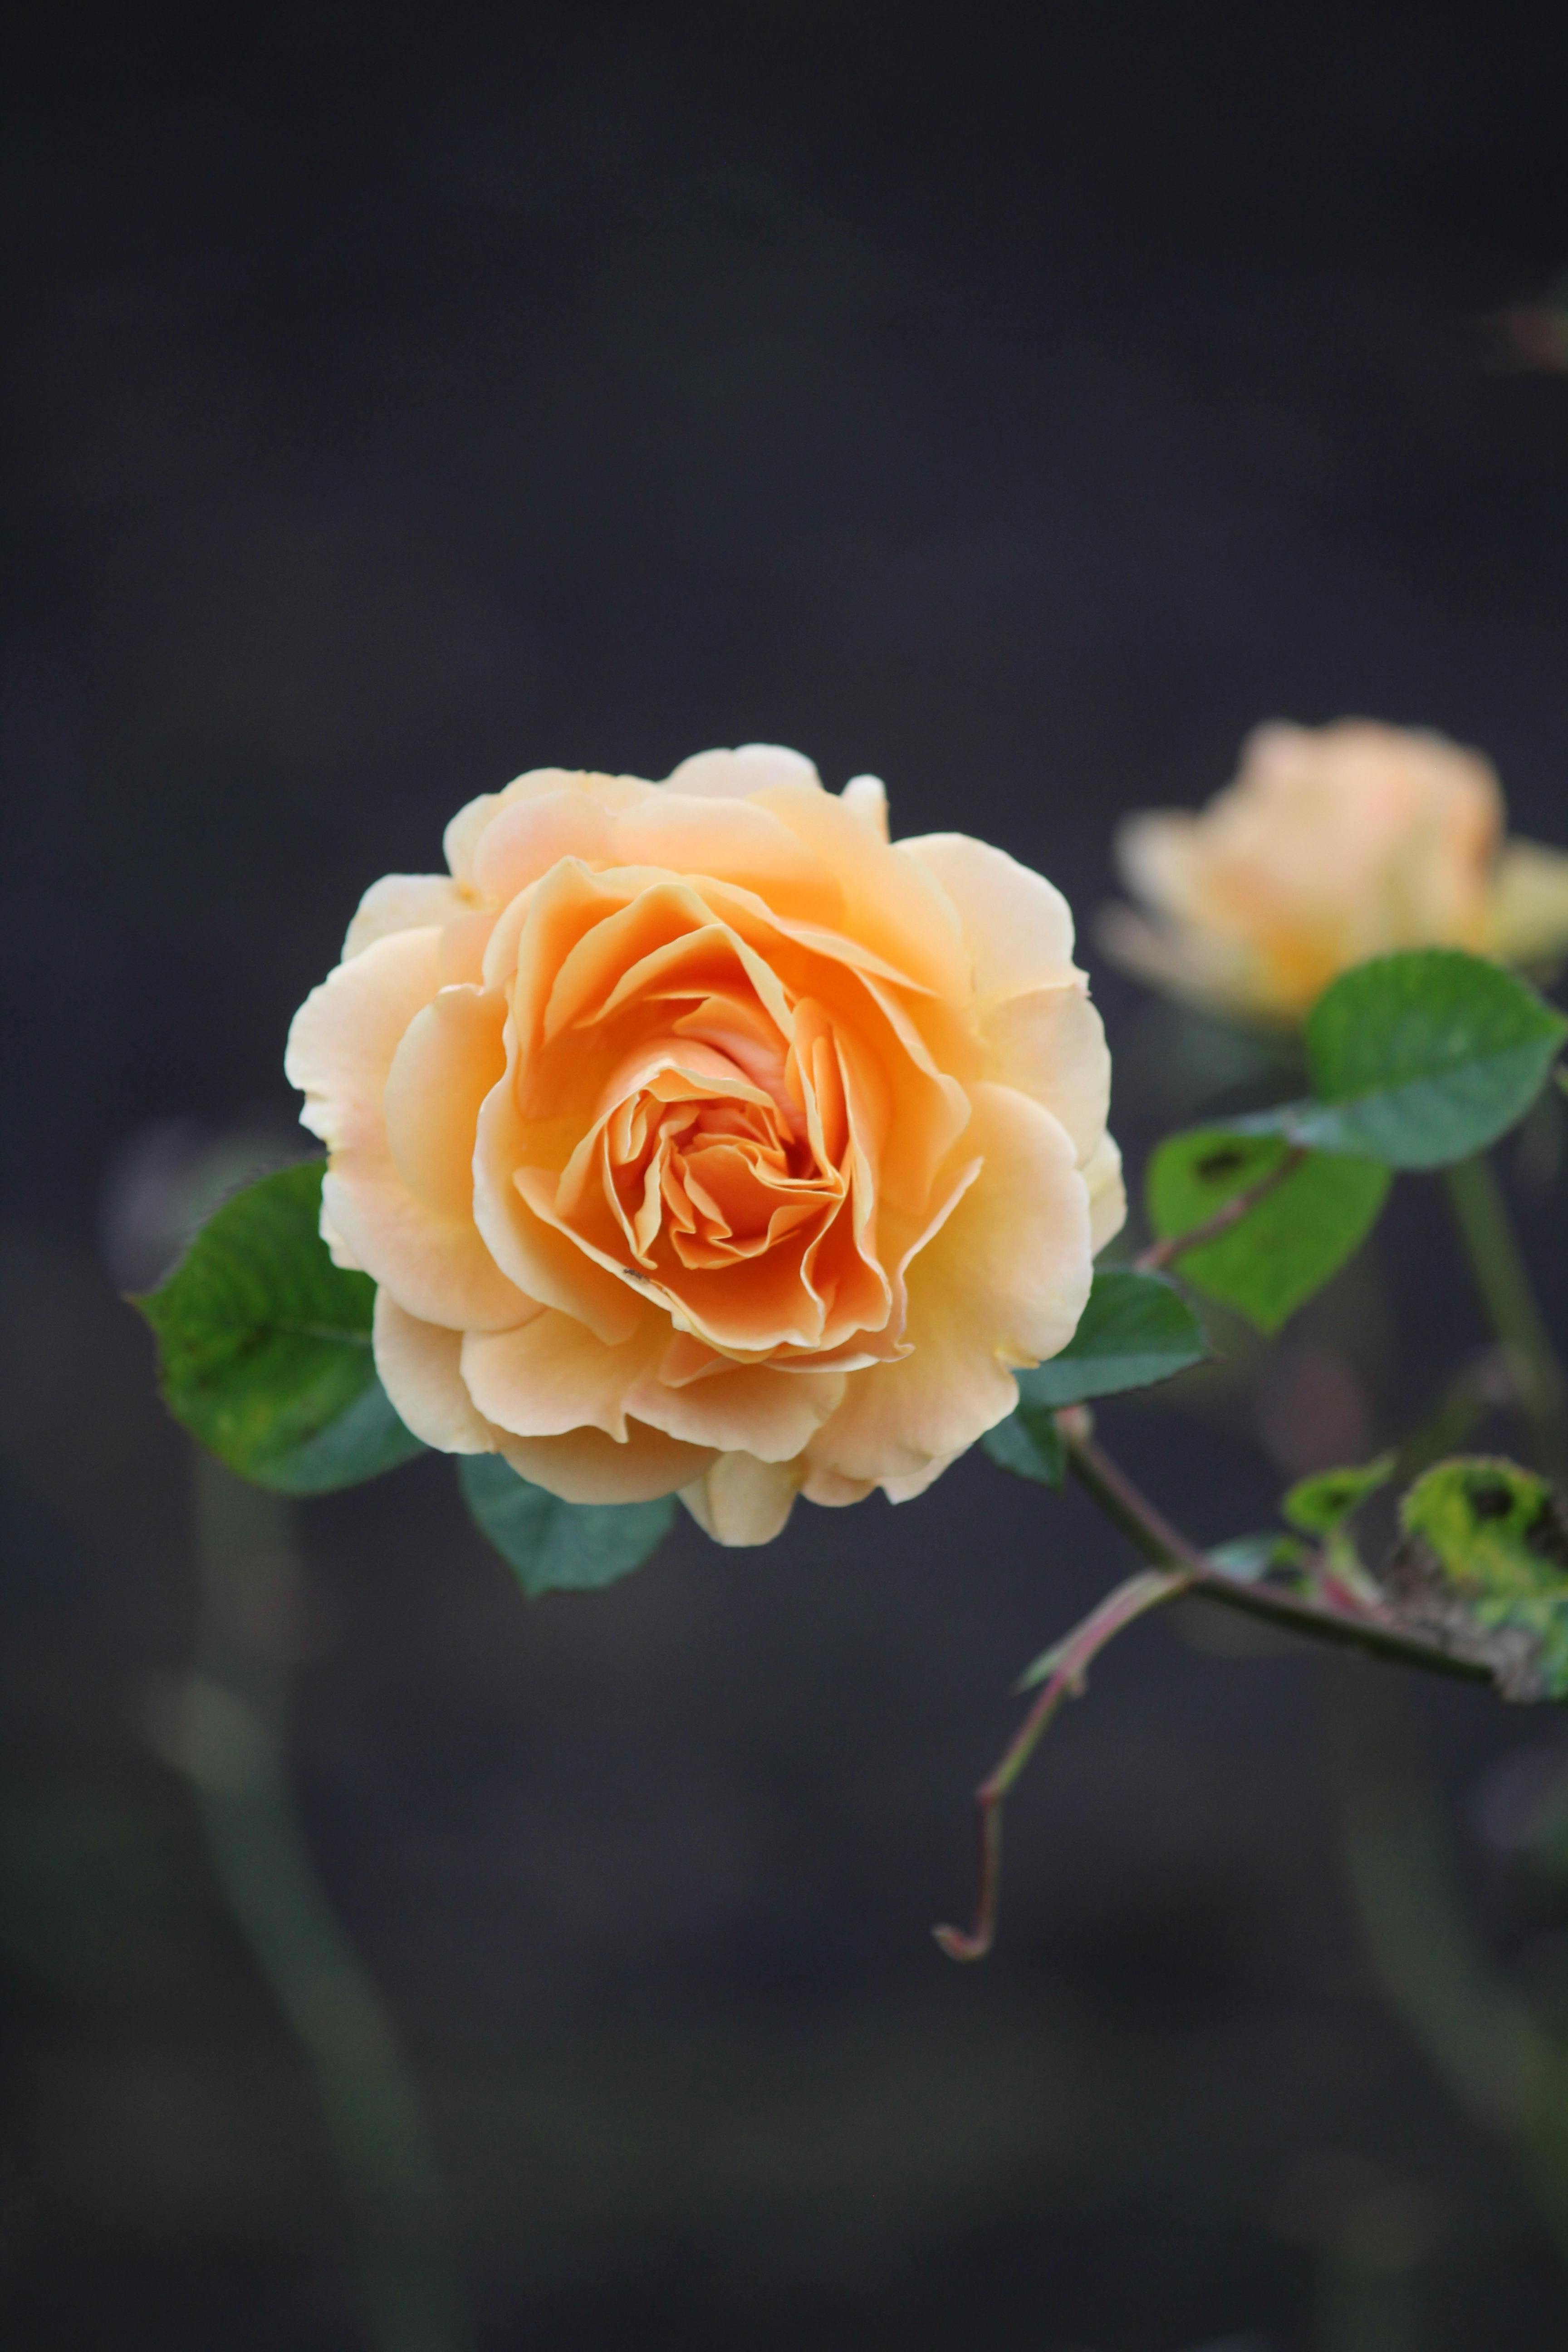
flower, petal, yellow, garden roses, pink, close up, rose, rose family, flowering plant, Hybrid tea rose, floribunda, cabbage rose, plant stem, Julia child rose, macro photography, floral design, still life photography, Pedicel, wildflower, begonia, camellia